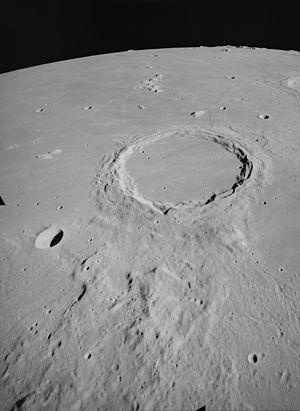
Archimedes est un cratère d'impact sur la face visible de la Lune. Le nom fut officiellement adopté par l'Union astronomique internationale en 1935, en référence à Archimède. Le cratère Archimedes est situé dans la mare lunaire du Palus Putredinis.